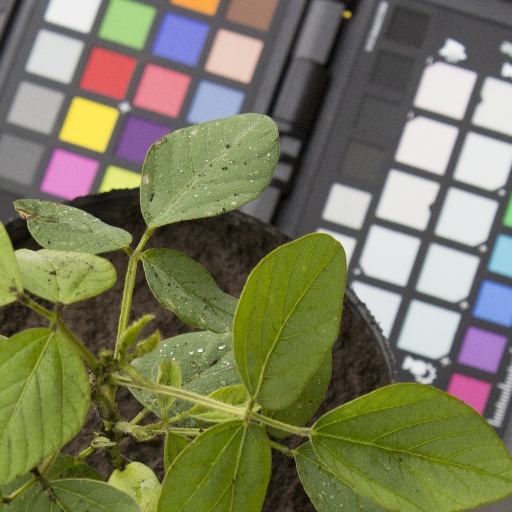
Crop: soybean